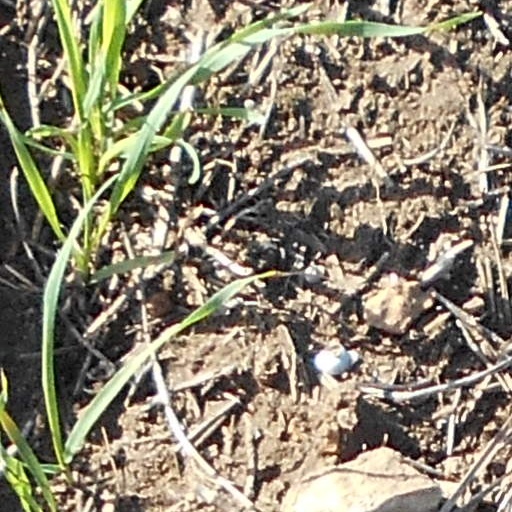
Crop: wheat